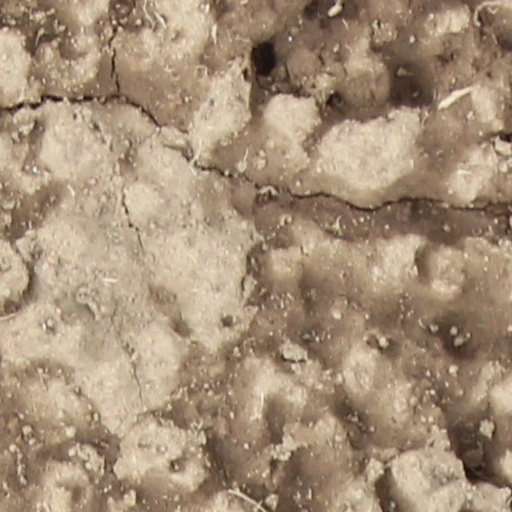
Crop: wheat